Old Babylonian Empire

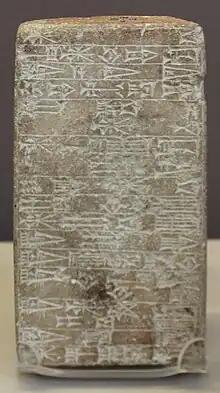
Tablet of Hammurabi (4th line from the top), King of Babylon. British Museum.

With little evidence on hand, there is not much known about the reigns of the kings from Sumuabum through Sin-muballit — other than the fact they were Amorites rather than Akkadians. What is known, however, is that they did not add much to the size of the territory. When the Amorite king Hammurabi came into power, his military victories were successful in gaining more land for the Empire. However, Babylon was just one of the several important powers among Isin and Larsa.